Everberg

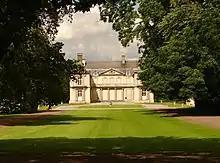
de Merode Castle

The de Merode castle is a reconstruction of the court of Montenaken. The court of Montenaken was only about a few hundred meters away from the castle. The de Merode castle was built in the 16th century and contains three separate buildings: the residence, a building for the animals and a building for employees and the stabling of the carriages. When Louise-Brigitte married Filips-Frans de Merode, the castle became property of the de Merode family. The influences of the family de Merode were of great significance among other things because they managed a large part of the forest and the estates (which they still do) and participated in church and administrative policy in the village. On this day the family de Merode still lives in the castle. The domain is regarded as private property, among the surrounding forest.